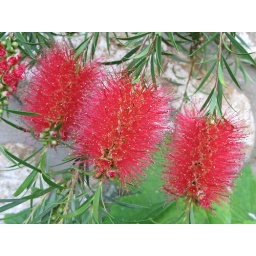
Three red bottle brushes hanging by the wall...